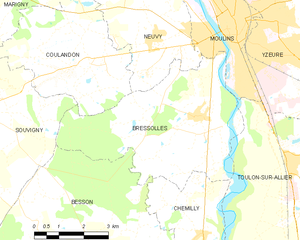
Carte des communes françaises: Bressolles